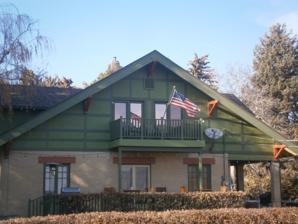
Building: Stewart–Hills House
Country: United States of America
Year built: 1915
Historic house in Utah, United States United States historic place Stewart–Hills House U.S. National Register of Historic Places Show map of Utah Show map of the United States Location 275 East 2000 South, Orem, Utah Coordinates 40°15′40″N 111°41′16″W / 40.26111°N 111.68778°W / 40.26111; -111.68778 Area 0.4 acres (0.16 ha) Built c.1915-c.1919 Architectural style Bungalow/craftsman MPS Orem, Utah MPS NRHP reference No. 03001483 Added to NRHP January 21, 2004 The Stewart–Hills House is a historic house located at 275 East 2000 South in Orem, Utah was built in 1915. Description and history The 1 + 1 ⁄ 2 -story house was designed in Bungalow/craftsman style, and was constructed over a period from about 1915 to about 1919. It was begun by Dr. Andrew Jackson Stewart, who purchased the land in 1914.  He began construction with intention to use it as a sanatorium or long-term care facility. Dr. Stewart, born in 1873 in Provo, was educated at Brigham Young University and was on the staff of the Dr. Groves LDS Hospital in Salt Lake City.  He married Helena Roseberry Young in Salt Lake City in 1901.  He became a well-known physician and surgeon in Utah County. They had three children, the first born in Provo in 1903, the next two born in Mt. Pleasant, in 1905 and 1908.  After living in this house, newly constructed, for a short period, Dr. Stewart dies from pneumonia in 1919.  Clinton N. Hills purchased the house in 1920, when it was vacant and was complete on the first floor only. The Hills moved in and finished the second floor to add additional bedroom space. They also gradually modernized the house, adding electricity around 1925 and installing a bathroom on the first floor around 1932. This was one of the first indoor bathrooms in the area; one of the Hills children remembers neighbors stopping by to admire it. It was listed on the National Register of Historic Places in 2004. The listing included three contributing buildings . References